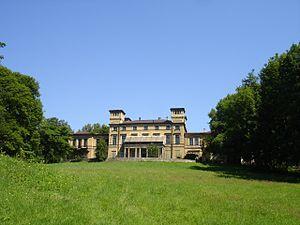
Krzeszowice est une ville située au Sud de la Pologne, dans la Voïvodie de Petite-Pologne. Elle a été connue internationalement depuis la fin du XVIIIᵉ siècle comme station thermale.